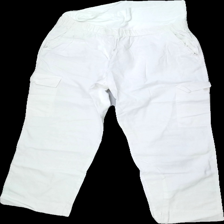
View: front
Type: Trousers
Category: Ladies
Brand: Not in the list
Colors: White
Material: 100% Cotton
Cut: Regular
Season: All
Price range: 50-100
Recommended usage: Reuse
Description: white cargo trousers